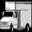
Label: truck